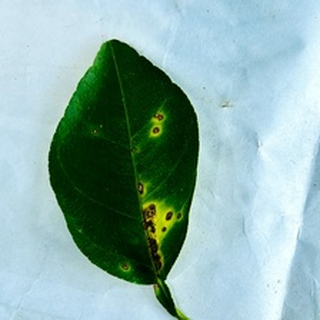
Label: lemon_anthracnose